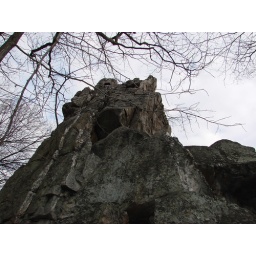
The cool wall of rock was broken in places, this was like a tower at the end of the wall.